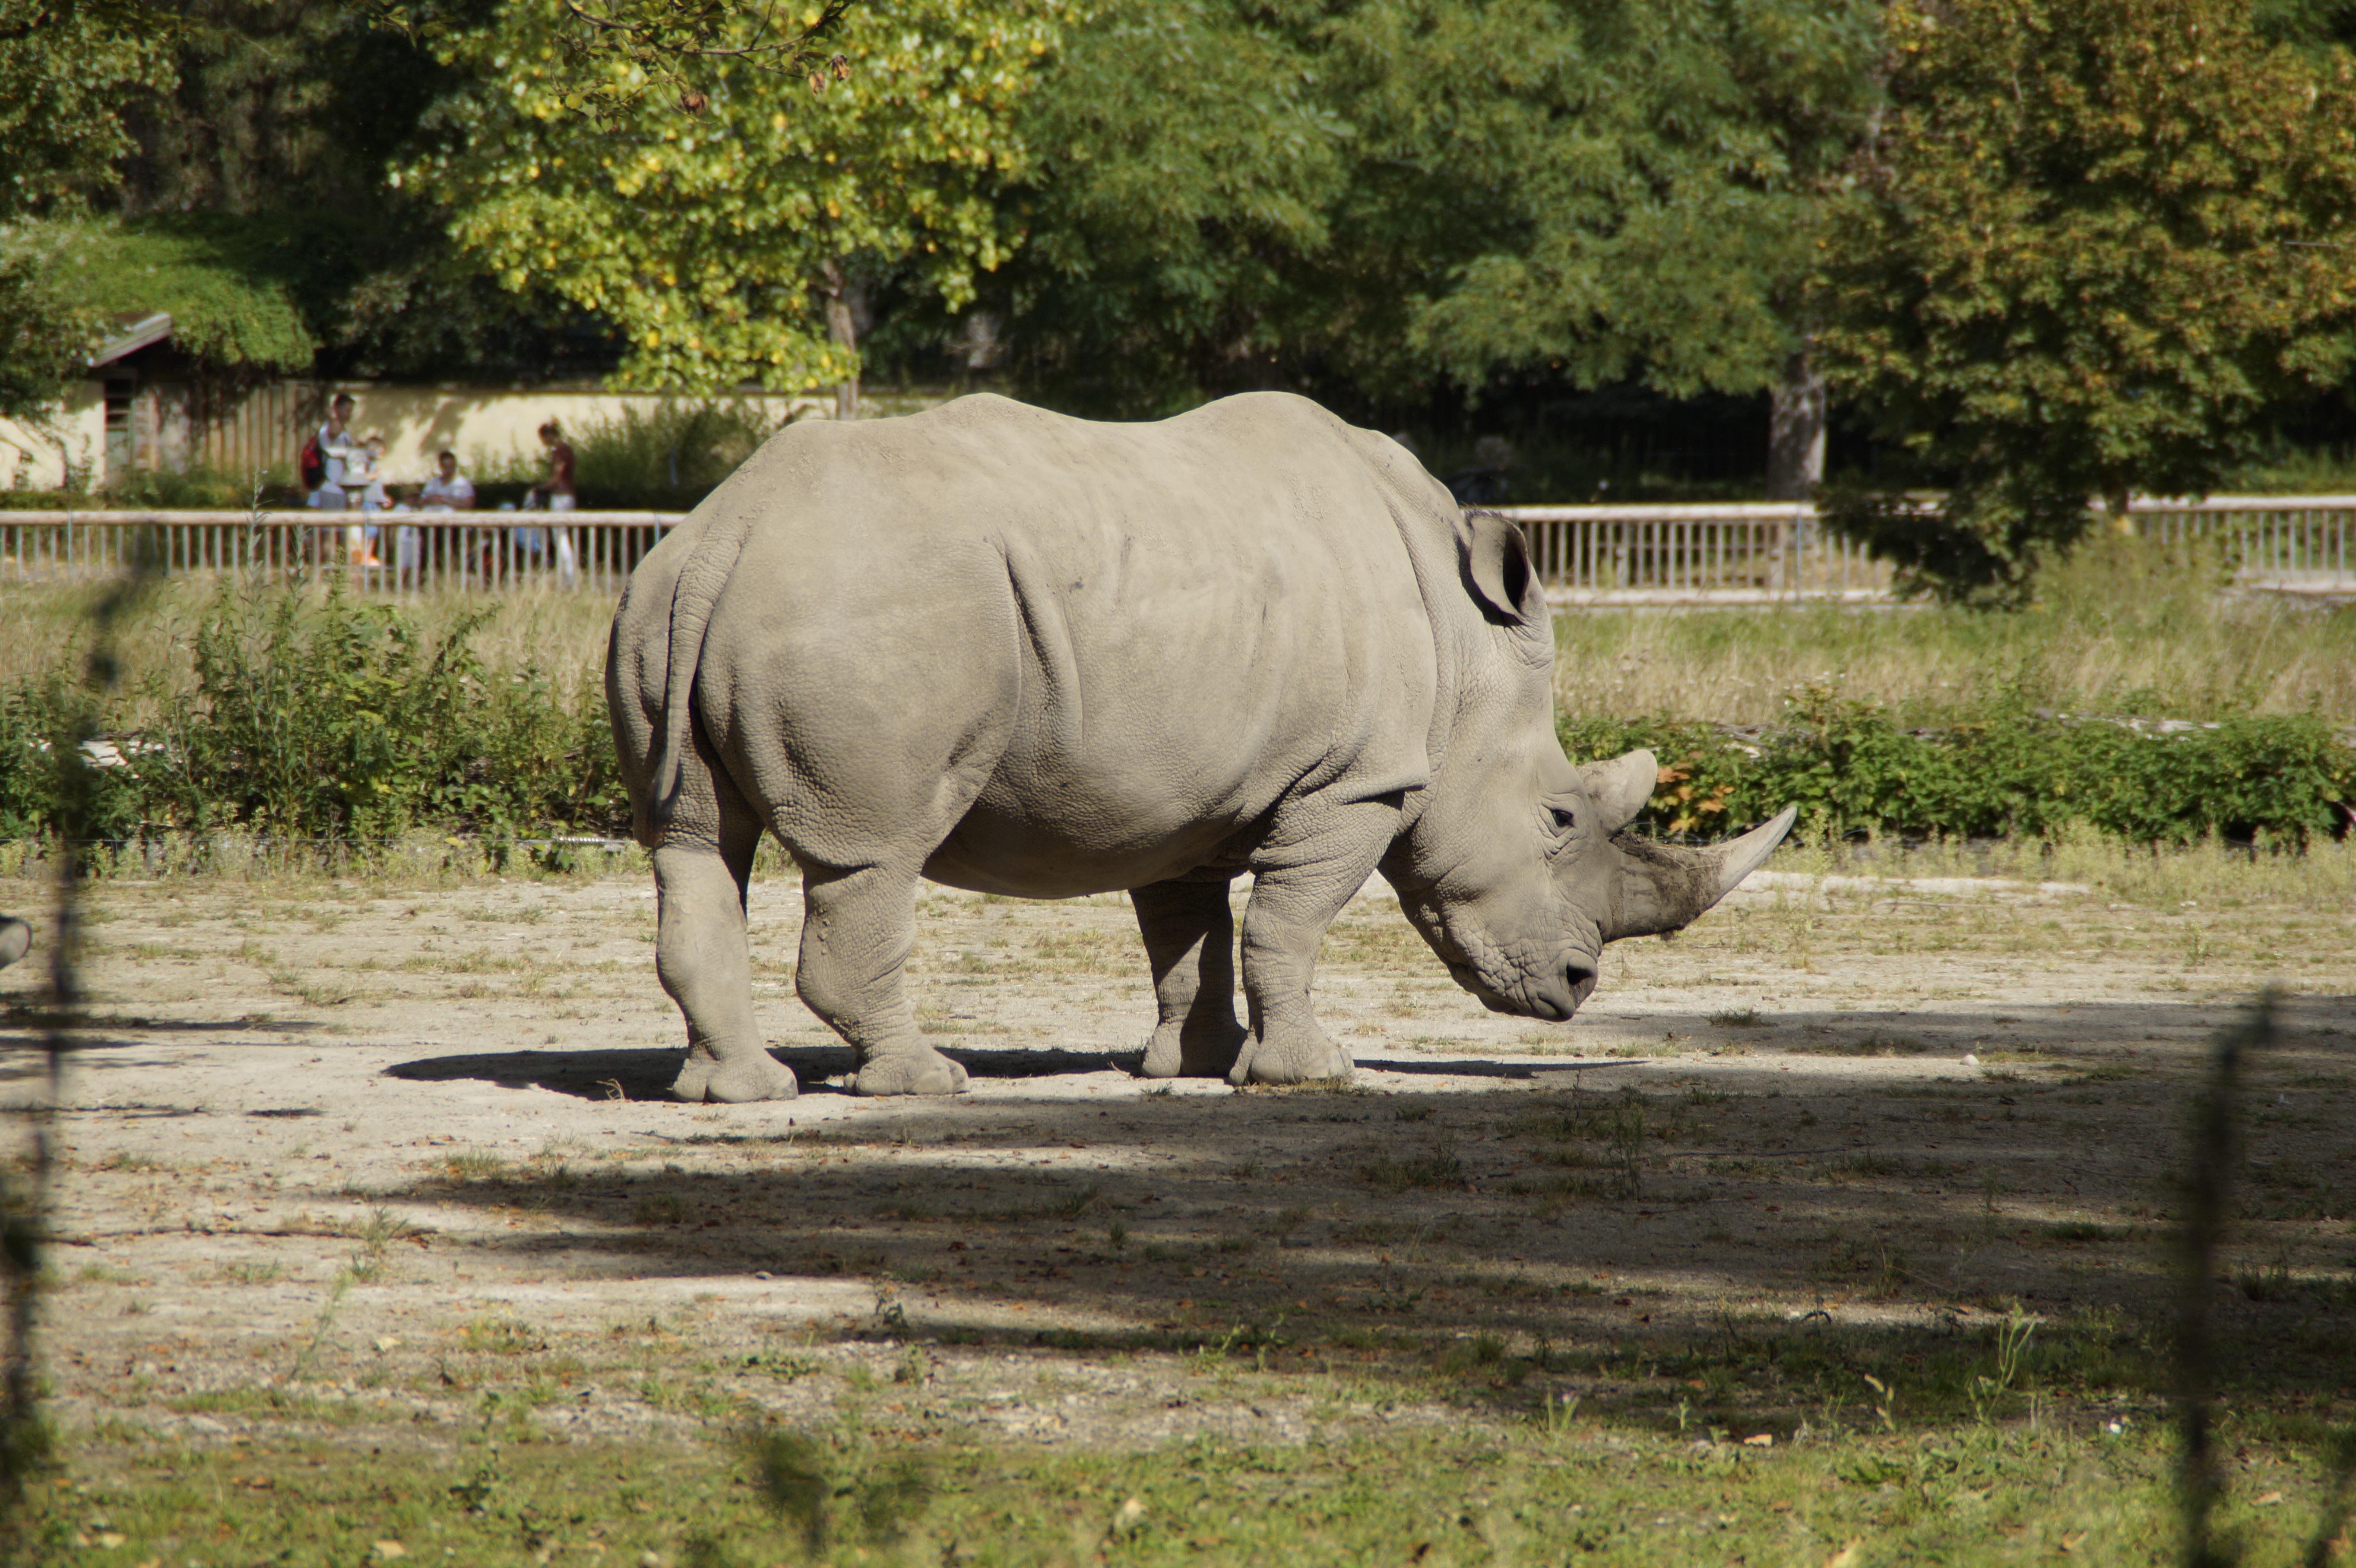
recreation, wildlife, zoo, mammal, fauna, rhino, enclosure, rhinoceros, safari, pachyderm, outdoor recreation